NXT TakeOver: WarGames (2019)

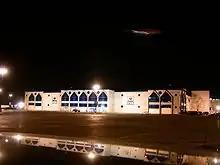
The event was held at the Allstate Arena in Rosemont, Illinois.

TakeOver was a series of professional wrestling shows that began in May 2014, as WWE's then-developmental league NXT held their second WWE Network-exclusive event, billed as TakeOver. In subsequent months, the "TakeOver" moniker became the brand used by WWE for all of their NXT live specials. Announced on November 19, 2018, the 2019 WarGames was scheduled as the 27th NXT TakeOver event and was held on November 23, 2019, at the Allstate Arena in the Chicago suburb of Rosemont, Illinois as a support show for that year's Survivor Series pay-per-view. It was the third in the TakeOver: WarGames chronology, a subseries of TakeOvers that feature the WarGames match and were originally held as a support show for WWE's annual Survivor Series pay-per-view. It was also the first NXT TakeOver held following NXT's recognition as one of WWE's three main brand divisions in September.